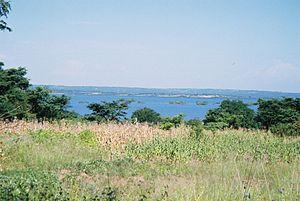
Le lac Kanyaboli vu de la rive nord (en venant de Hawinga)
Le lac Kanyaboli est alimenté par les rivières Yala et Rapudo et séparé, tout comme les plus petits lacs Namboyo et Sare, du lac Victoria par les marécages formés dans l'embouchure de la rivière Yala sur une vingtaine de km.
Le comté de Siaya est un des six comtés de l'ancienne province de Nyanza au Kenya. Il borde la rive nord du golfe de Winam au nord-est du lac Victoria et est peuplé presque exclusivement par des Luo. Son chef-lieu est Siaya et est traversé par la ligne équinoxiale.
La Yala est une rivière de l'ouest du Kenya, affluent du lac Victoria.